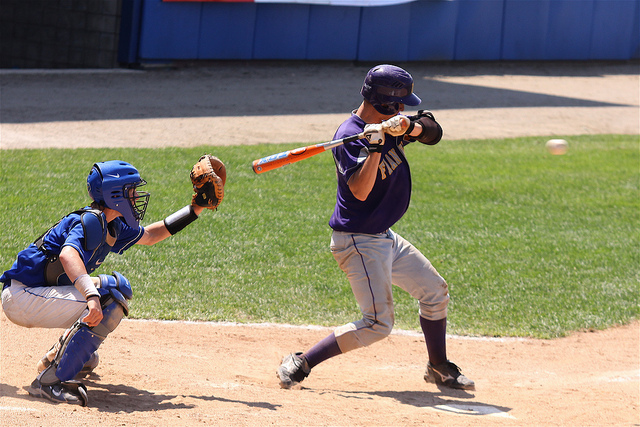
cầu thủ bắt bóng đang theo dõi chuyển động của cầu thủ đánh bóng